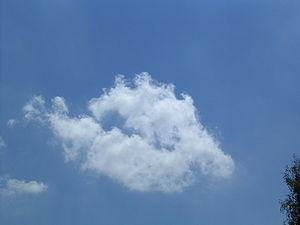
Les fractus sont des nuages en forme de lambeaux irréguliers, ayant un aspect nettement déchiqueté et sans base distincte. Il s'agit de nuages en formation ou en décomposition qui se retrouvent le plus souvent sous la base d'autres nuages plus importants. Ce terme s'applique seulement aux stratus et cumulus. Un type particulier de fractus est le pannus.
Un cumulus, en météorologie, est un nuage de forme boursouflée appartenant à l'étage inférieur mais peut s'élever jusqu'à l'étage moyen et atteindre ainsi plusieurs kilomètres d'épaisseur. Si les conditions sont instables il peut, par la suite, se transformer en cumulus congestus qui a la forme d'une tour, puis en cumulonimbus, la transition se faisant lorsque son sommet évolue en bourgeonnements aplatis devenant indistincts.